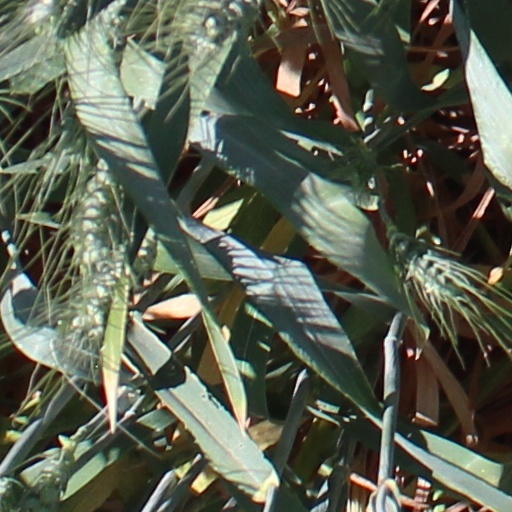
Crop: wheat